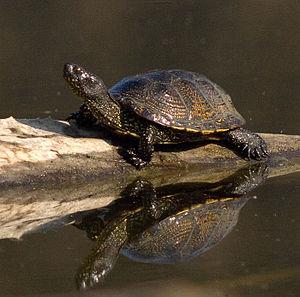
Cistude Italiano: testuggine palustre europea
Ascain est une commune française située dans le département des Pyrénées-Atlantiques en région Nouvelle-Aquitaine et frontalière avec l’Espagne au sommet de la Rhune, ultime sommet pyrénéen occidental situé à six kilomètres de la côte atlantique. Elle s’est développée sur la Nivelle, court fleuve qui naît en Espagne et qui draine une partie du Pays basque intérieur.
Cette liste systématique des noms vulgaires de reptiles ne concerne que les espèces vivant en France métropolitaine.
La Cistude est une espèce de tortue de la famille des Emydidae.